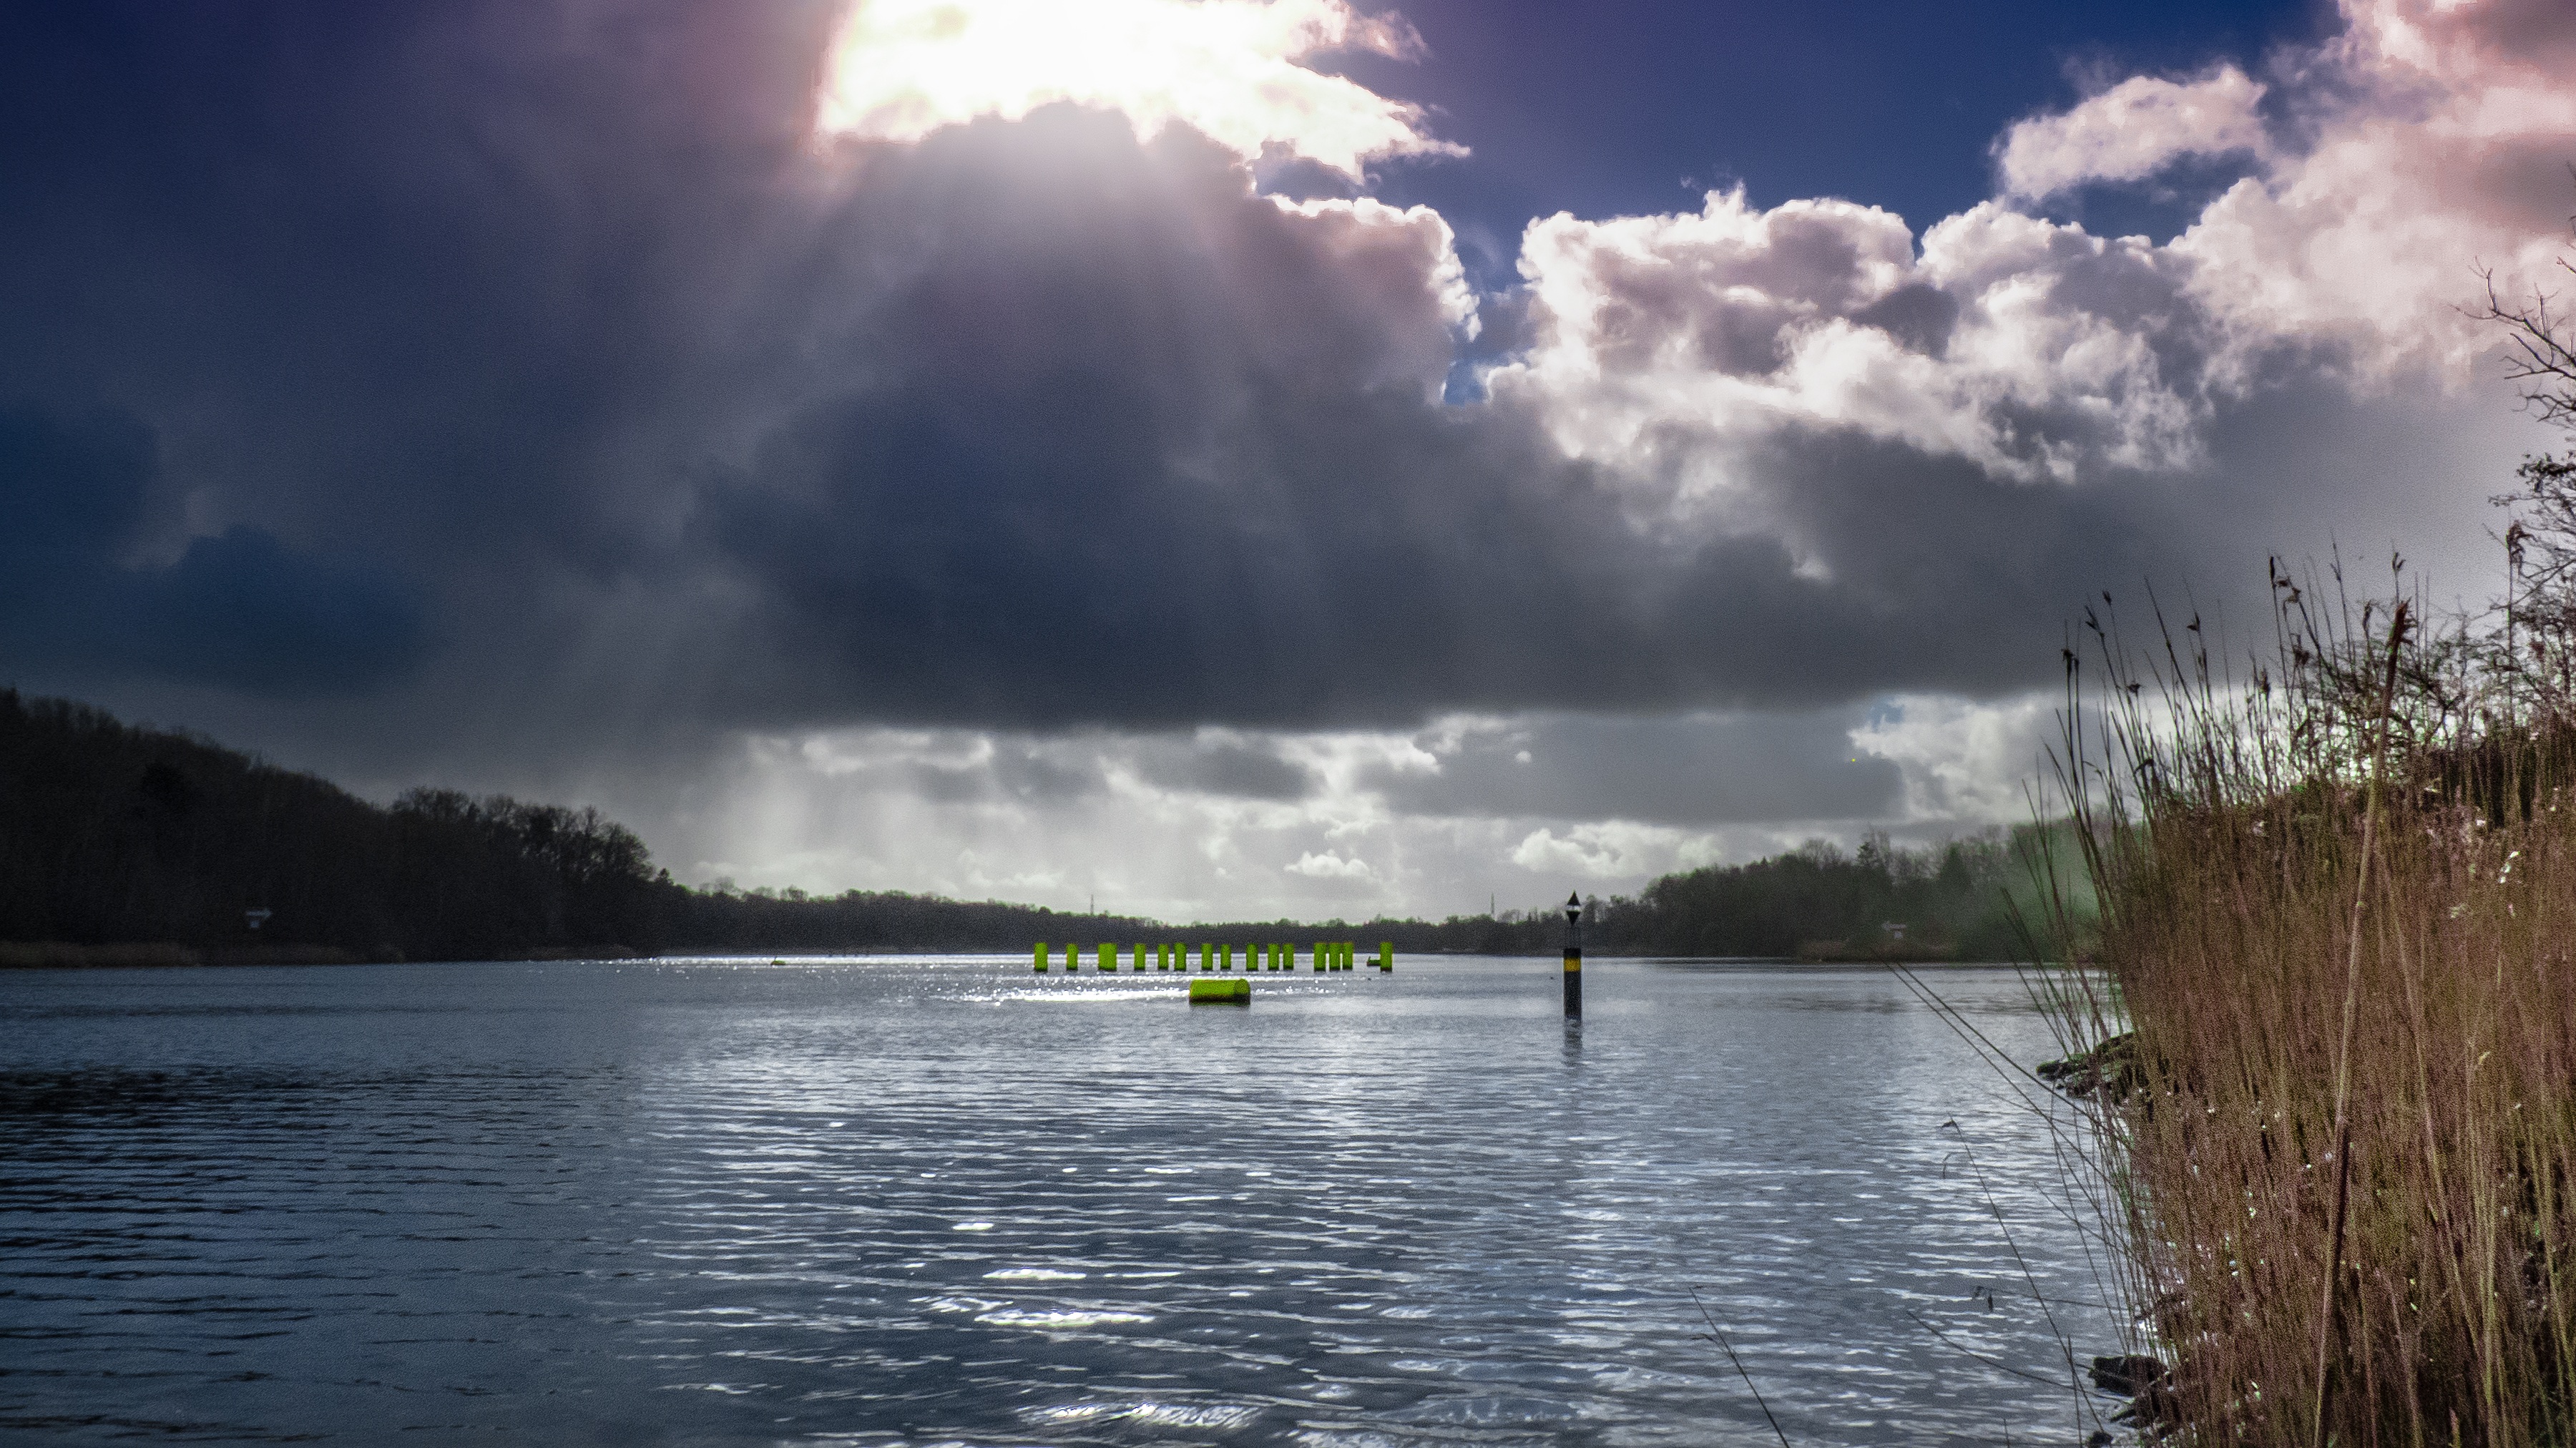
landscape, sea, water, nature, outline, light, cloud, sky, sun, sunrise, sunset, boat, lake, river, vehicle, island, blue, sunburst, in the morning, sunny, clouds, boating, rays, mood, abendstimmung, sunbeam, back light, mainland